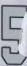
Number: 5